Clown

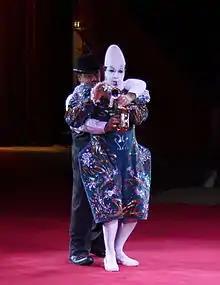
Les Rossyann, "white clown" and clumsy "Auguste" from France

The "white clown", or "clown blanc" in French, is a sophisticated character, as opposed to the clumsy Auguste. The two types are also distinguished as the "sad clown" (blanc) and "happy clown" (Auguste).